Château Rayas

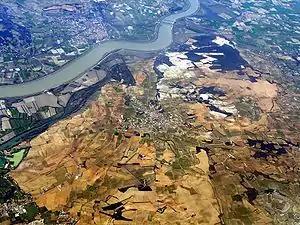
Aerial view of Châteauneuf-du-Pape

Château Rayas is a vineyard in the Châteauneuf-du-Pape AOC.